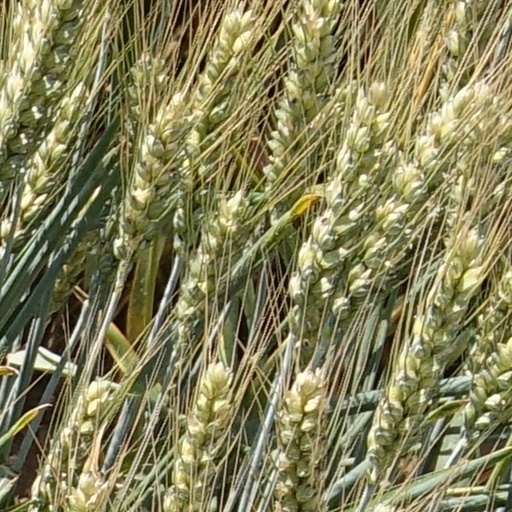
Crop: wheat